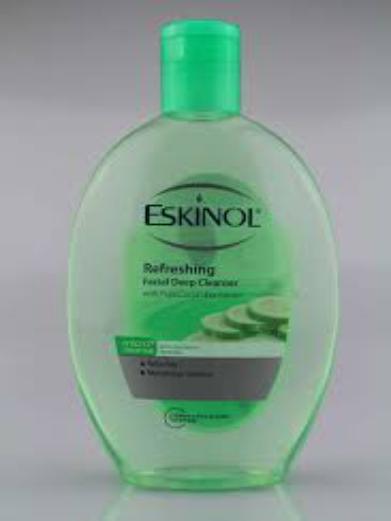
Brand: EskinoL
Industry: Necessities